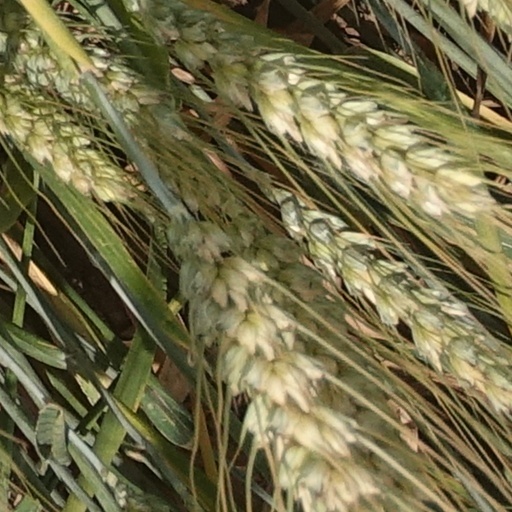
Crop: wheat